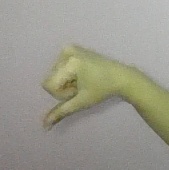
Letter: waw